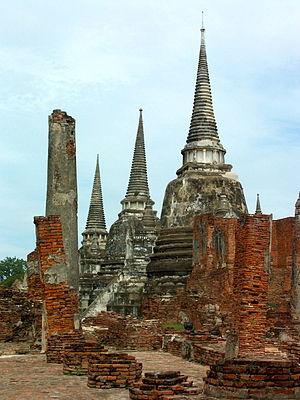
Le Wat Phra Si Sanphet est un temple bouddhiste d'Ayutthaya, ancienne capitale royale de l'actuelle Thaïlande. Il servait de temple royal, car bien qu’enclos dans une cour particulière, il était à l’intérieur de l’enceinte du Wang Luang, immédiatement au sud du palais royal d’Ayutthaya. Sa position était donc semblable à celle du Wat Phra Kaeo par rapport au Palais royal de Bangkok.